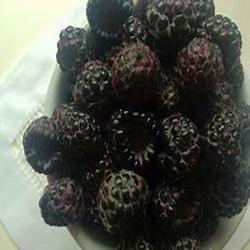
Label: Blackberry